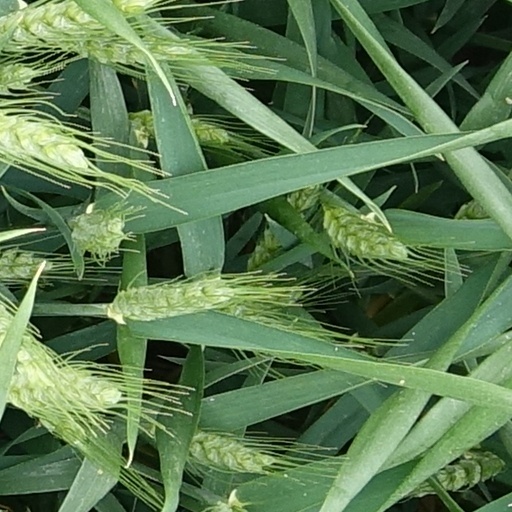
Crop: wheat